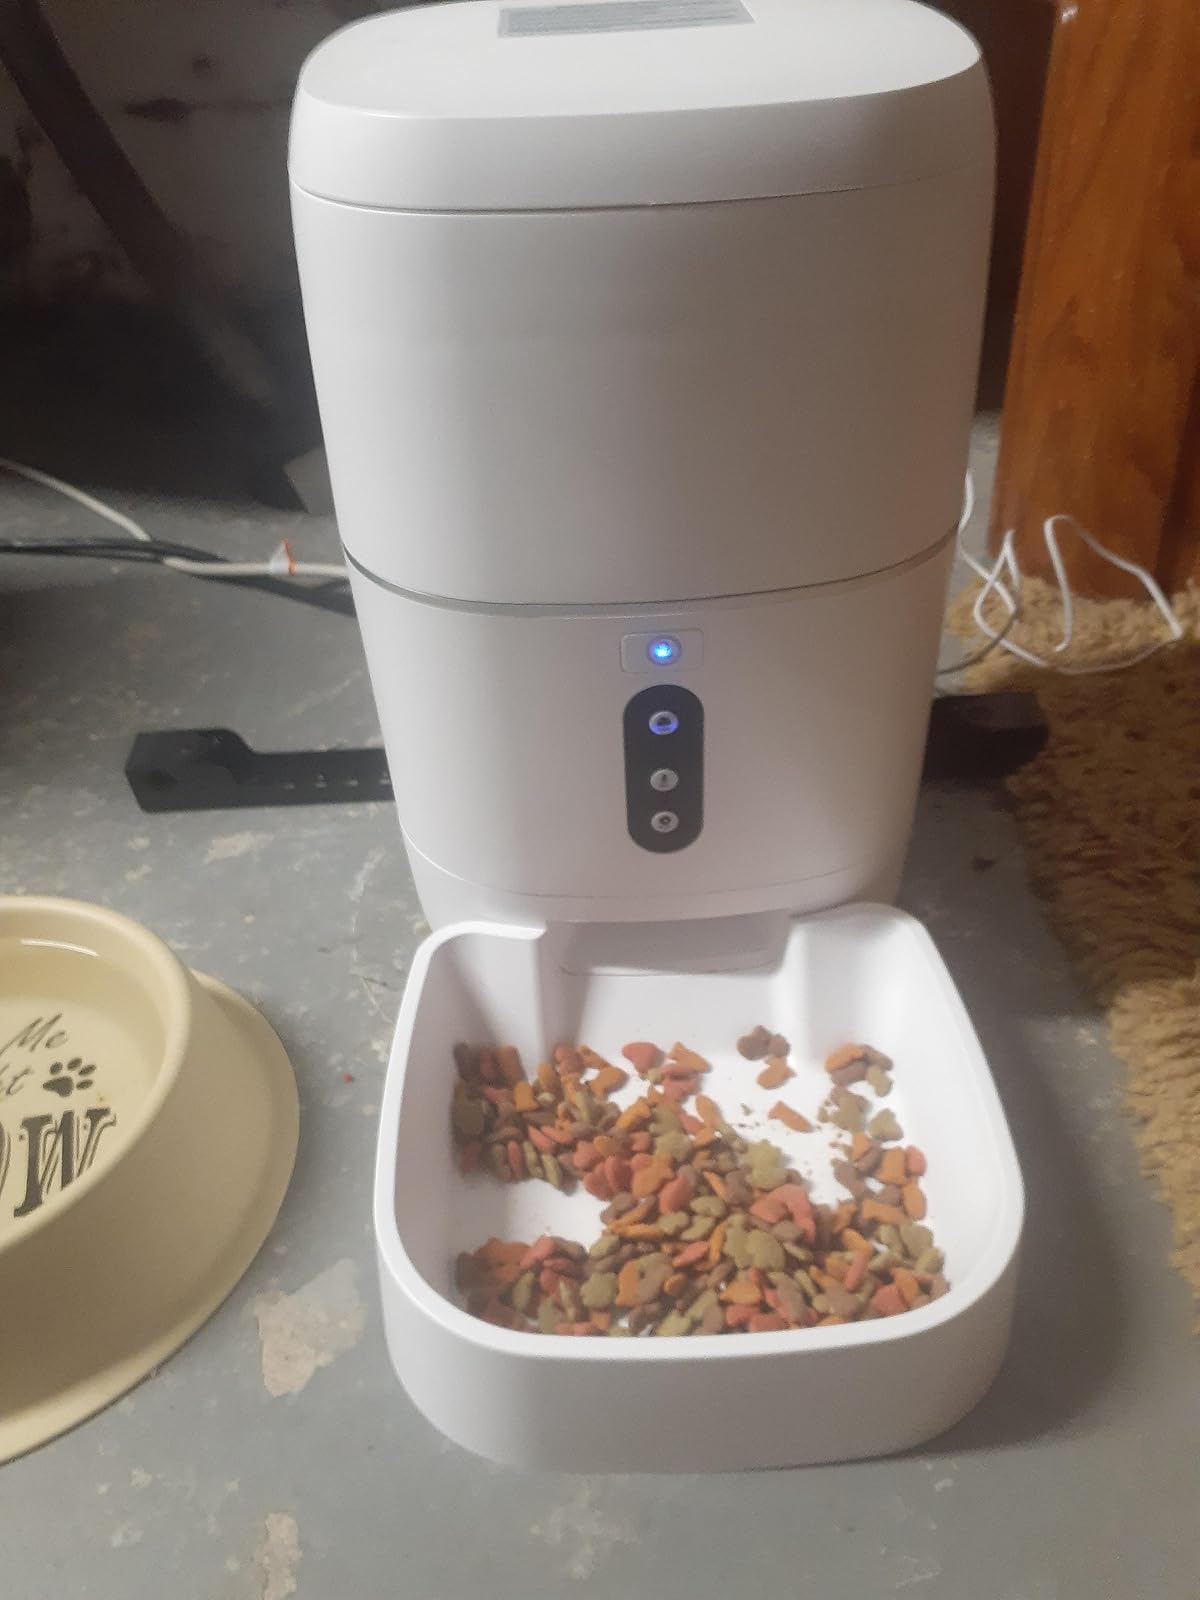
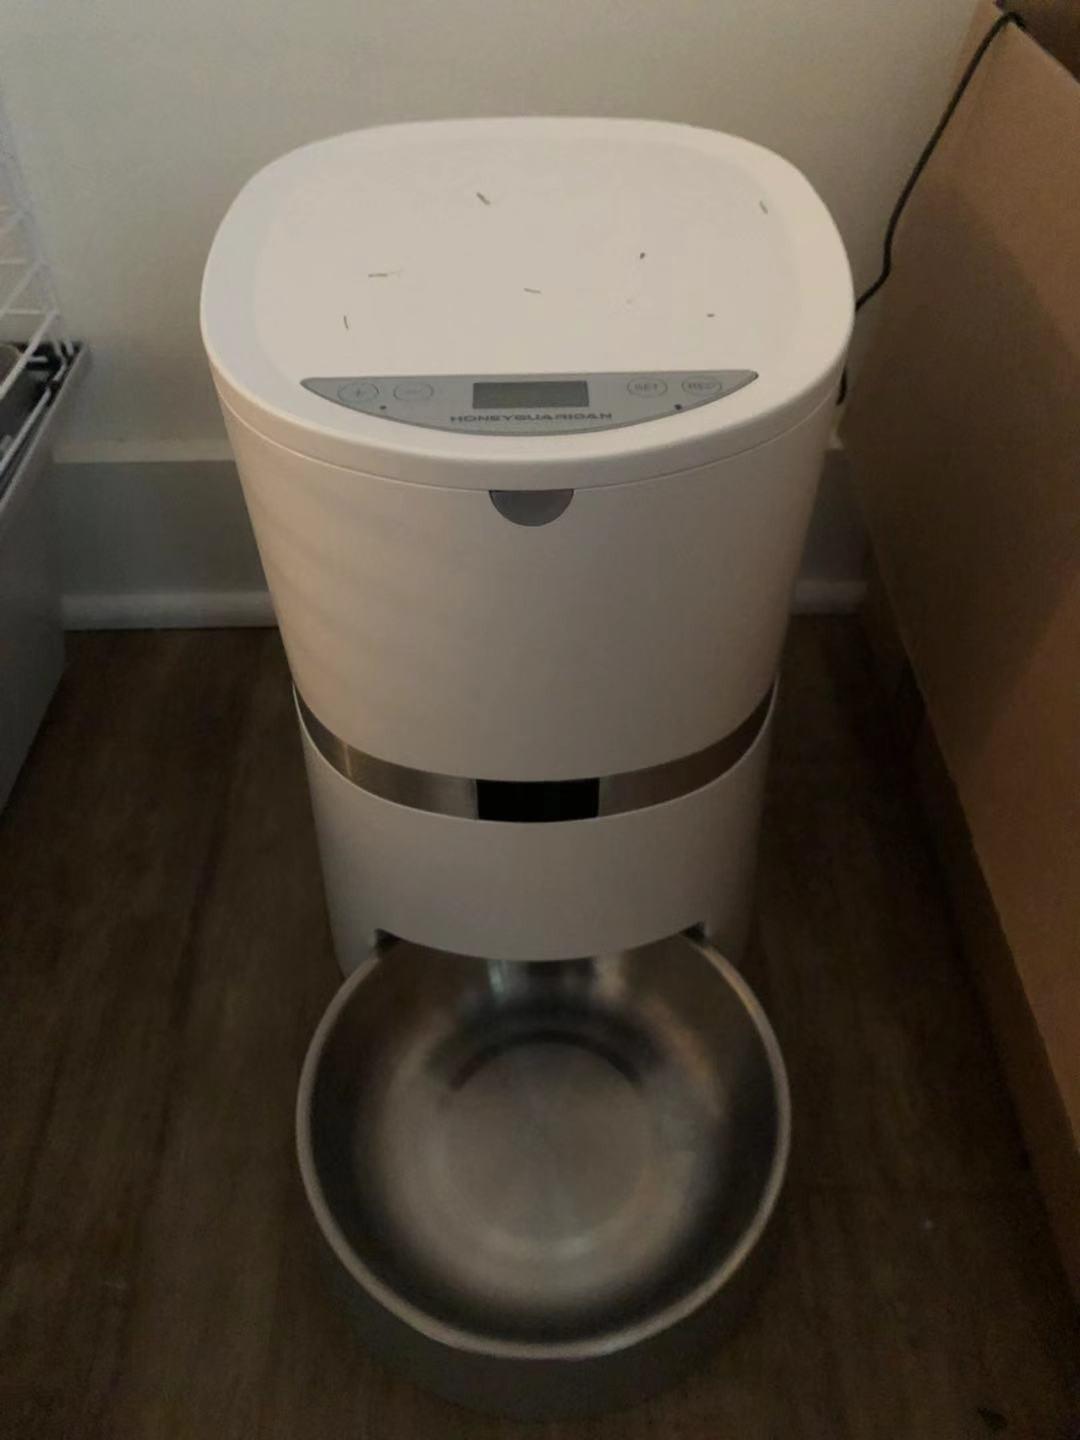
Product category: items_feeder
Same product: no